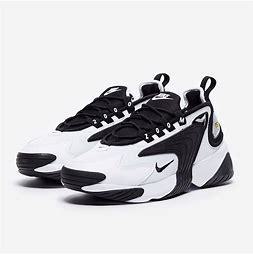
Brand: Nike
Model: Zoom 2K